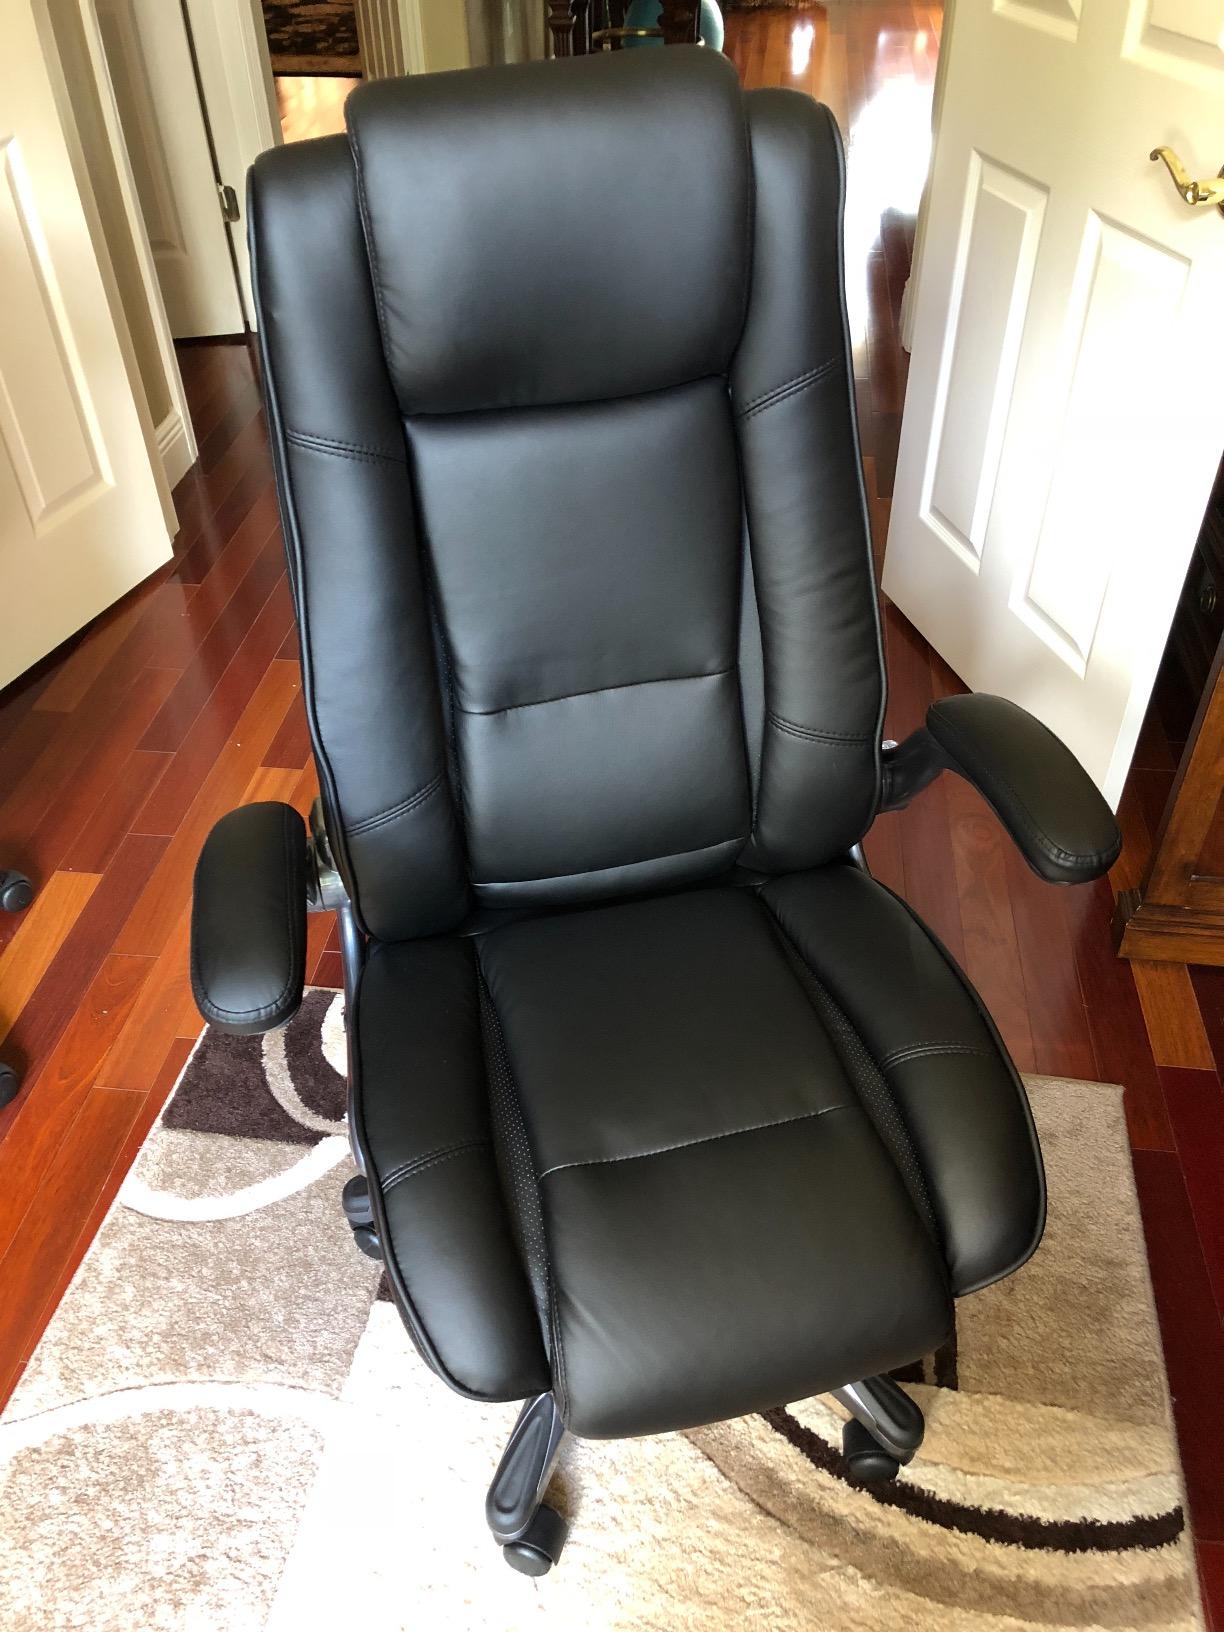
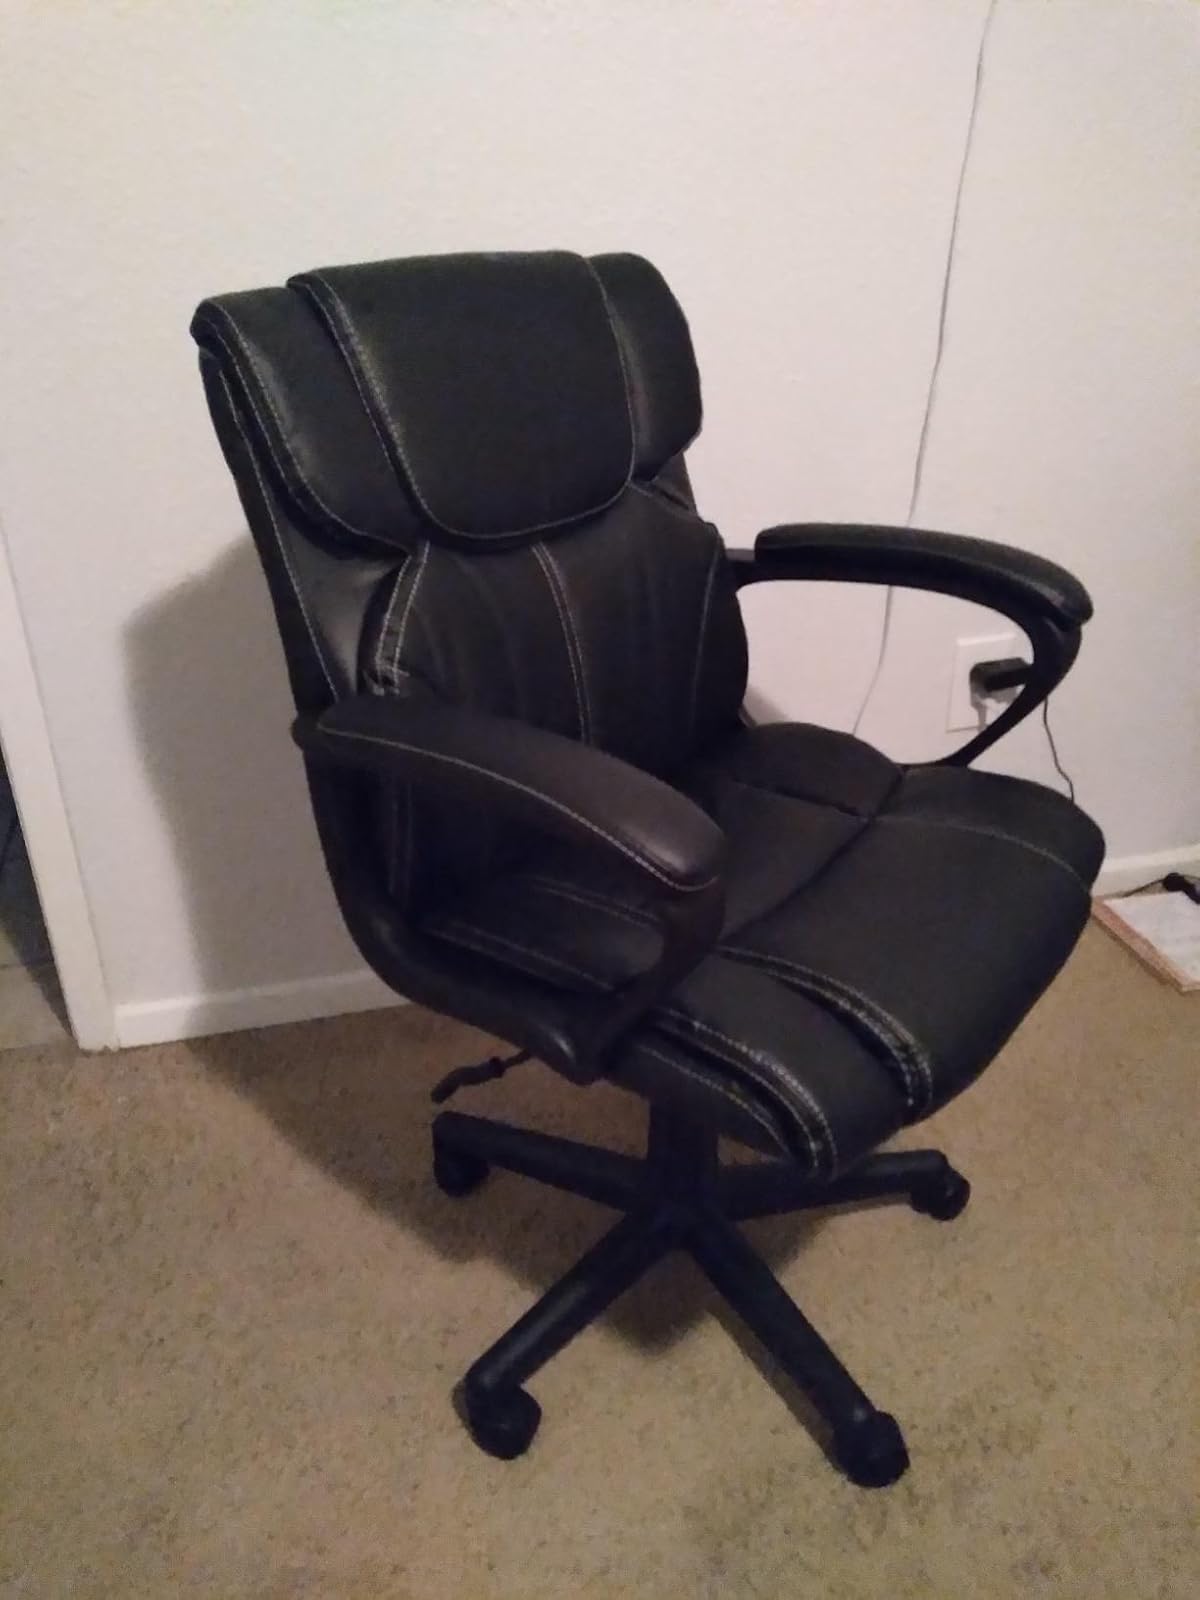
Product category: items_chair
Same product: no